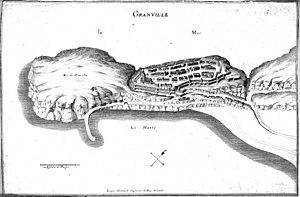
dessin provenant de ""Topographia Galliæ""."
Granville est une commune française du département de la Manche en Normandie. Bureau centralisateur du canton et siège de la communauté de communes de Granville, terre et mer, c'est une station balnéaire et climatique de la baie du mont Saint-Michel à l’extrémité de la Côte des Havres, un ancien port morutier et le premier port coquillier de France. Elle est parfois surnommée la « Monaco du Nord » de par sa situation sur un promontoire rocheux, la présence d'un casino et de plusieurs grands hôtels de luxe.